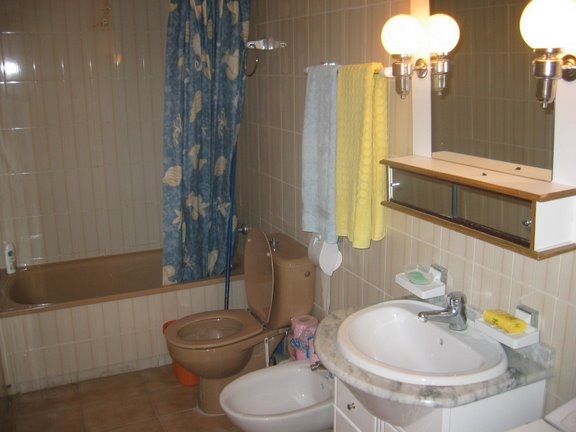
Room type: bathroom